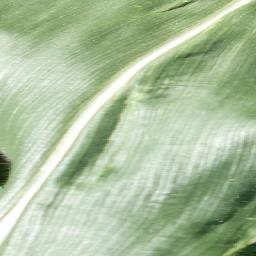
Label: Corn_(Maize)___Healthy